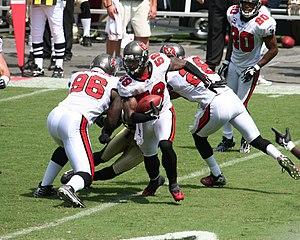
Cato Nnamdi June, né le 18 novembre 1979 à Riverside, est un joueur américain de football américain évoluant au poste de linebacker.